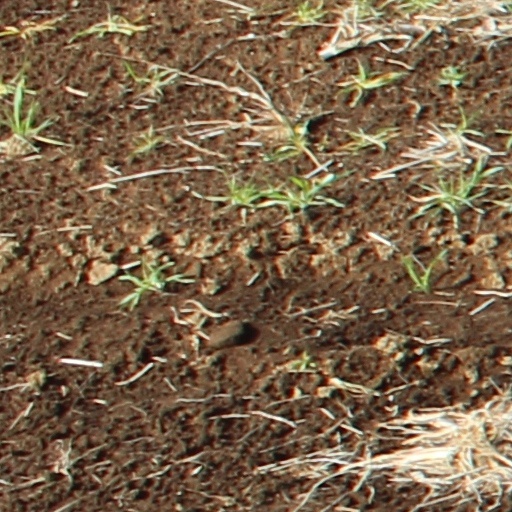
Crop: wheat